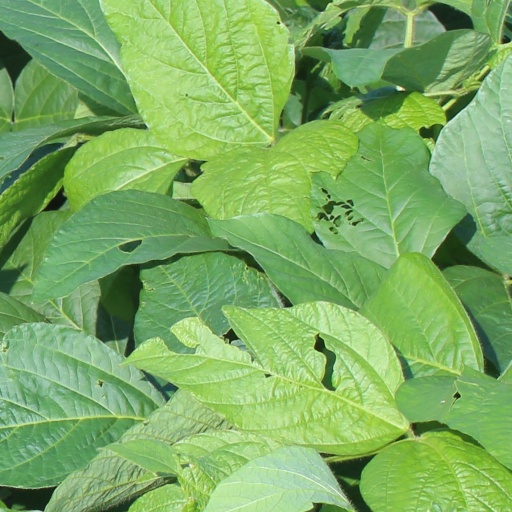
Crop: soybean